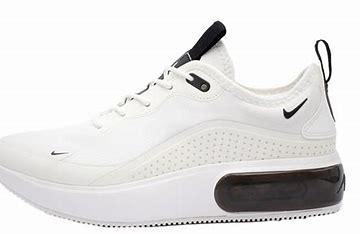
Brand: Nike
Model: Air Max DIA